Question: Please indicate a possible affordance area of toothbrush that can be used for brushing
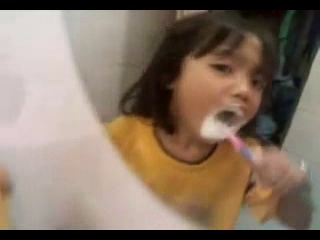
Answer: [217.951, 121.105, 259.003, 165.315]